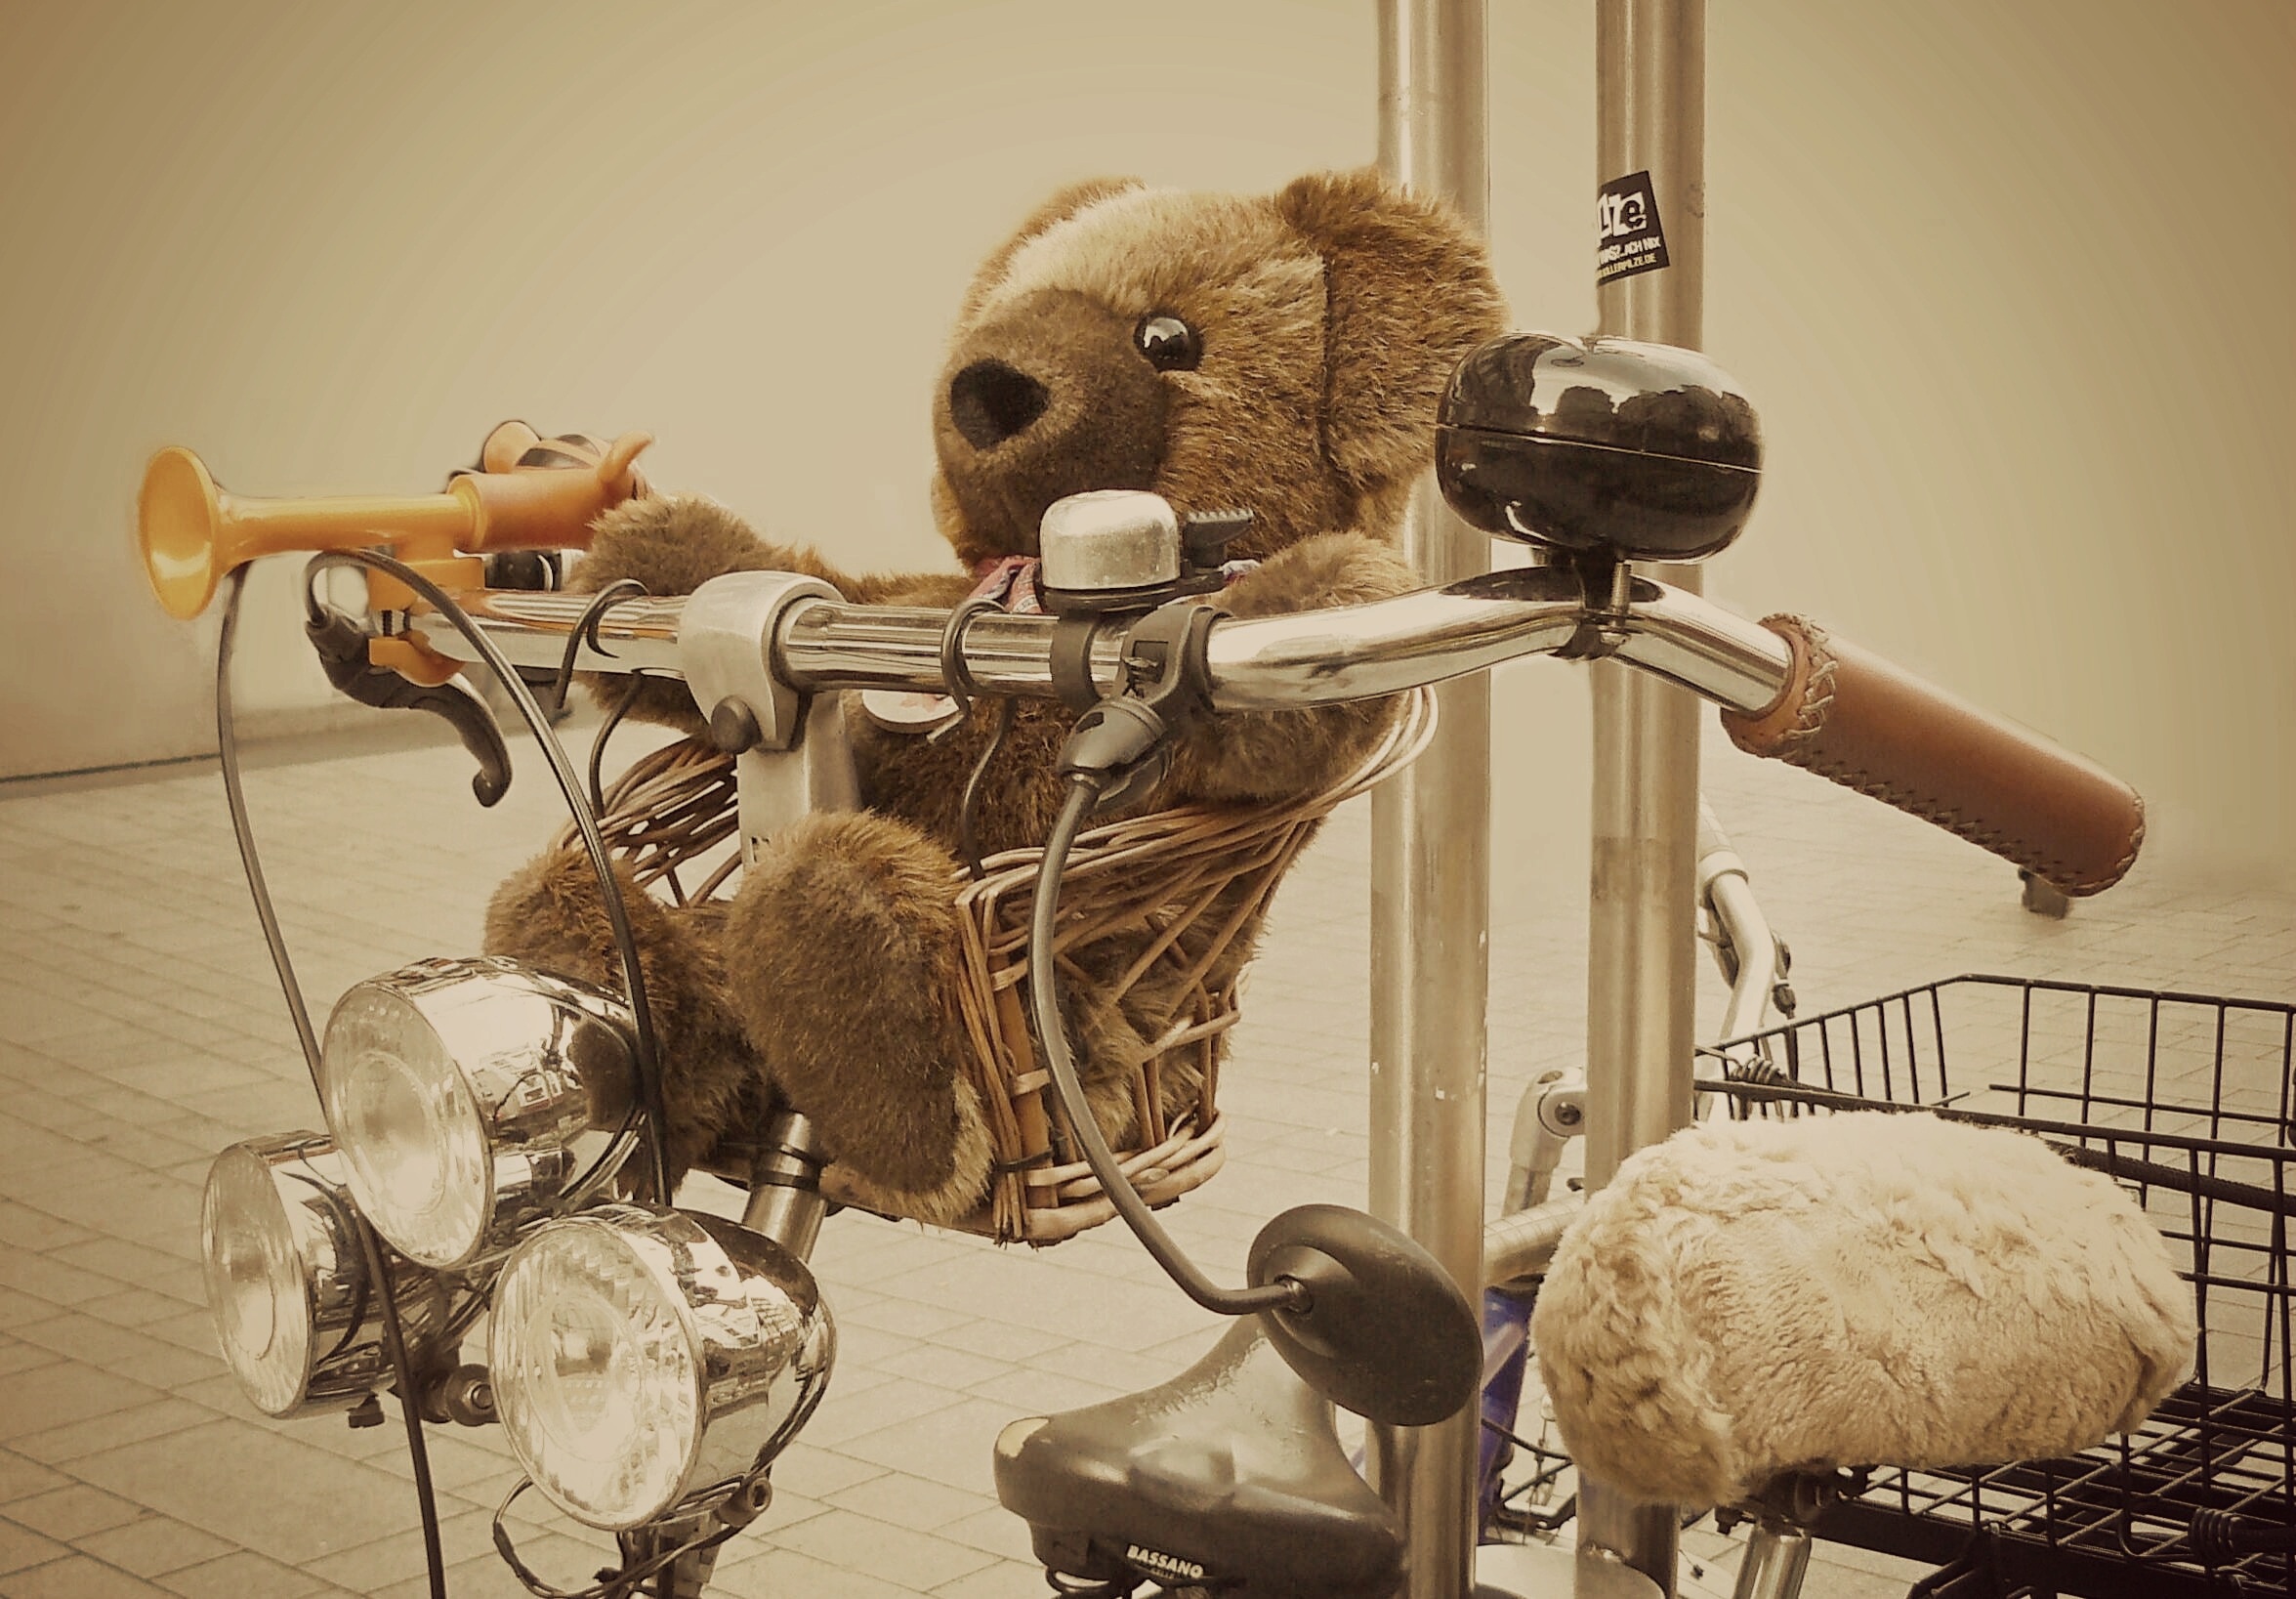
bike, animal, cute, bear, toy, still life, teddy bear, art, toys, bears, funny, mascot, teddy, children toys, soft toy, soft toys, furry teddy bear, bicycle handlebar, stuffed toy, stuffed bear, bicycle seat